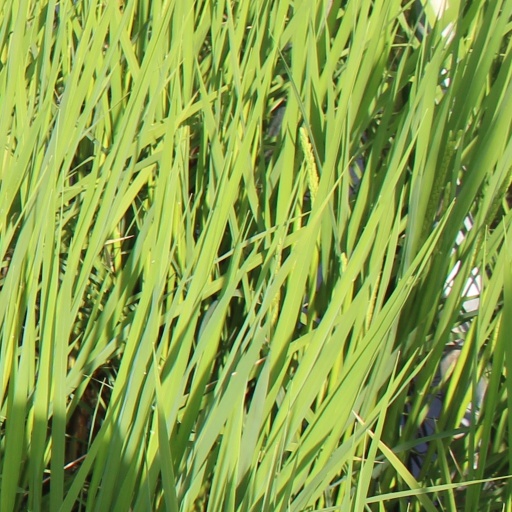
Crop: rice